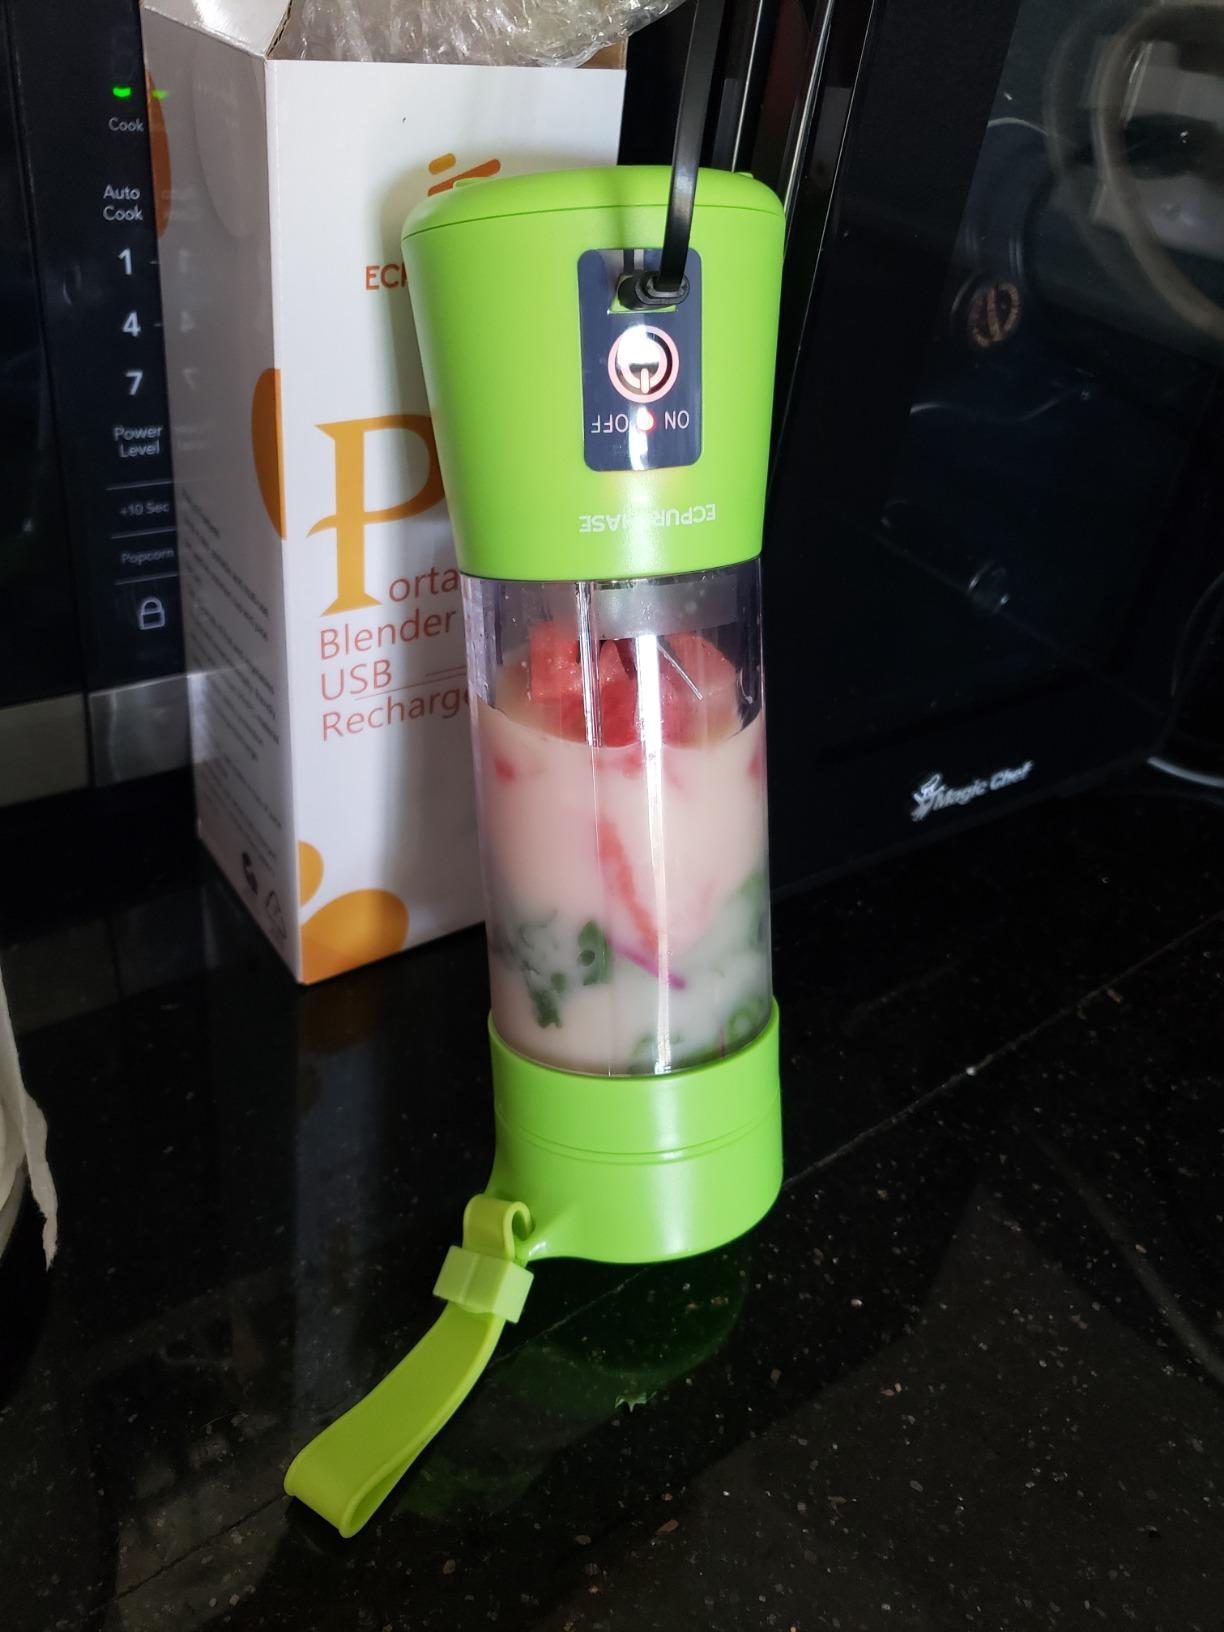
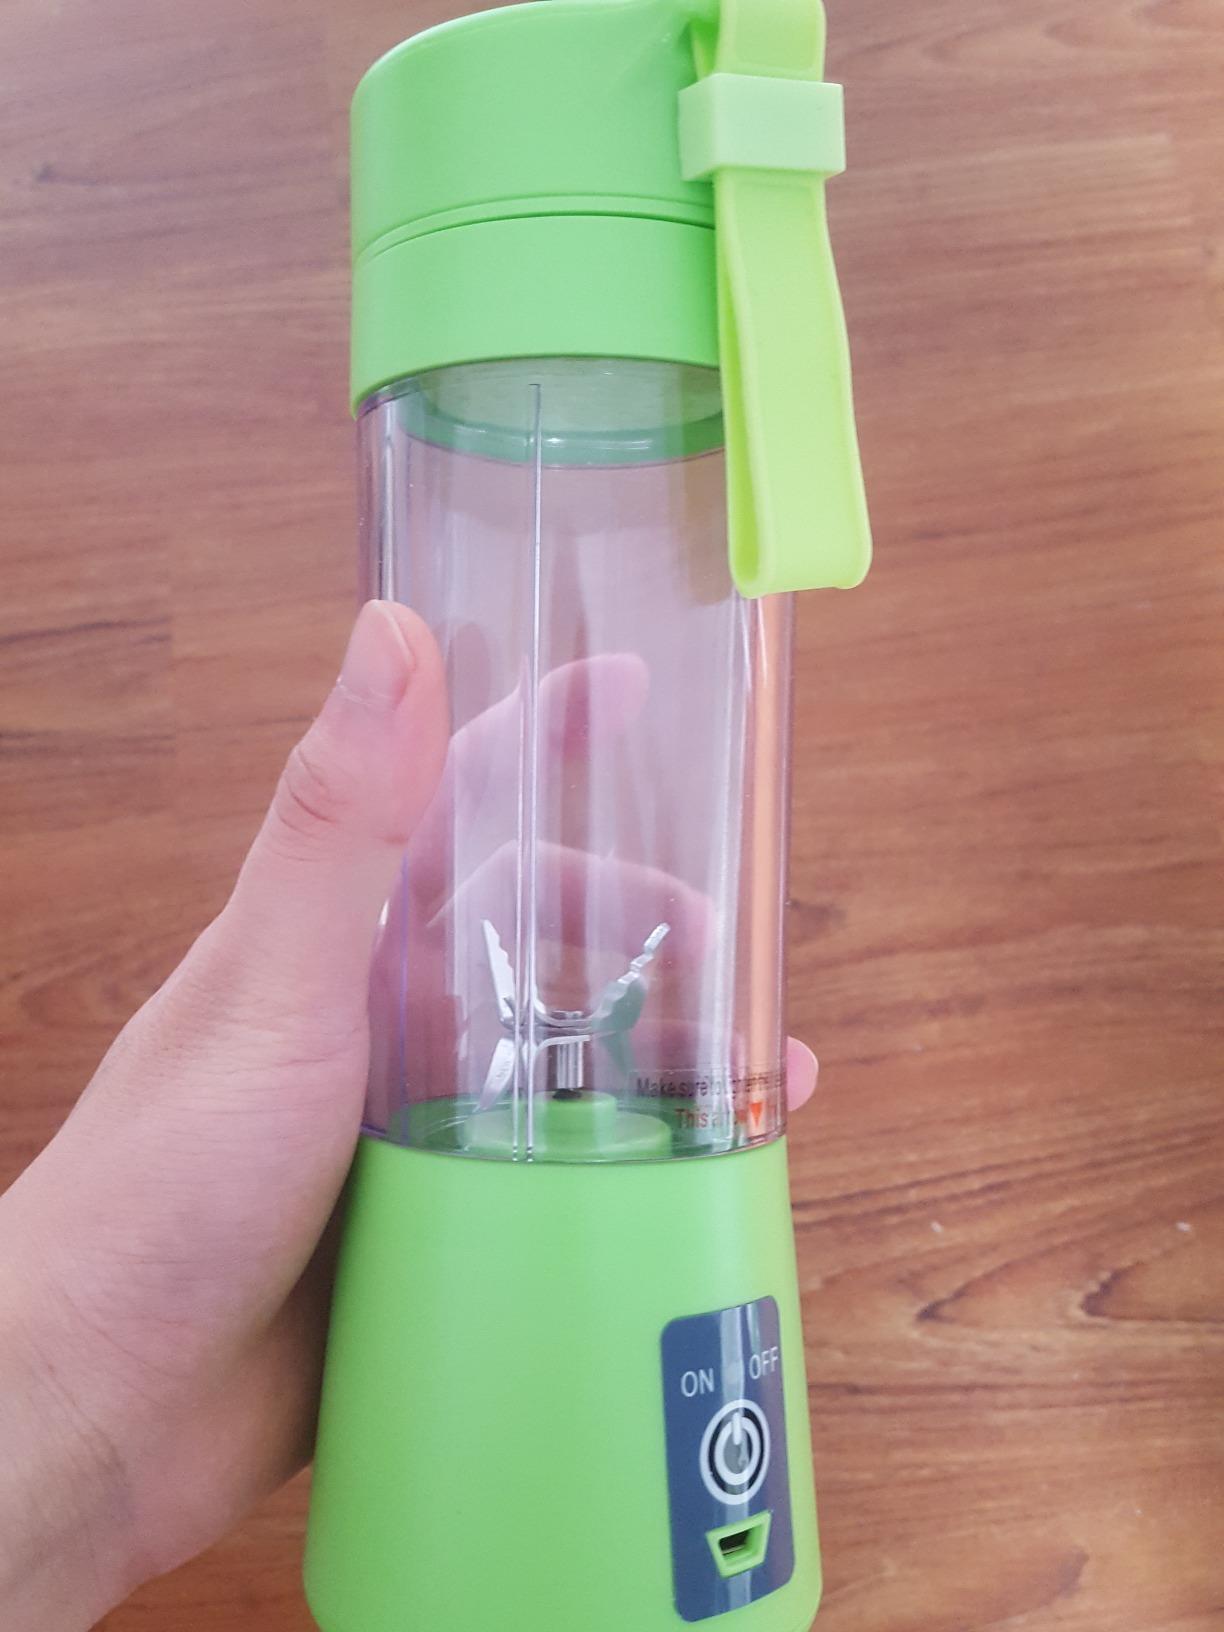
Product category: items_blender
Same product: yes